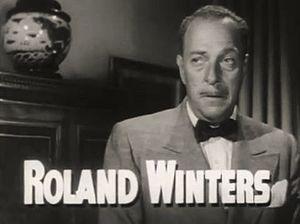
Roland Winternitz est un acteur américain, connu sous le nom de scène de Roland Winters.